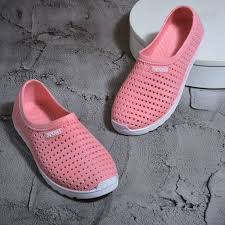
Label: Clog